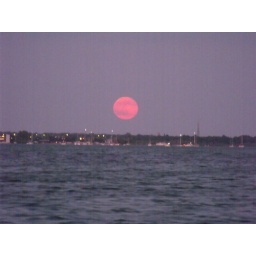
bright pink moon set the purple twilight sky above sailboat lights in Boca Ciega Bay